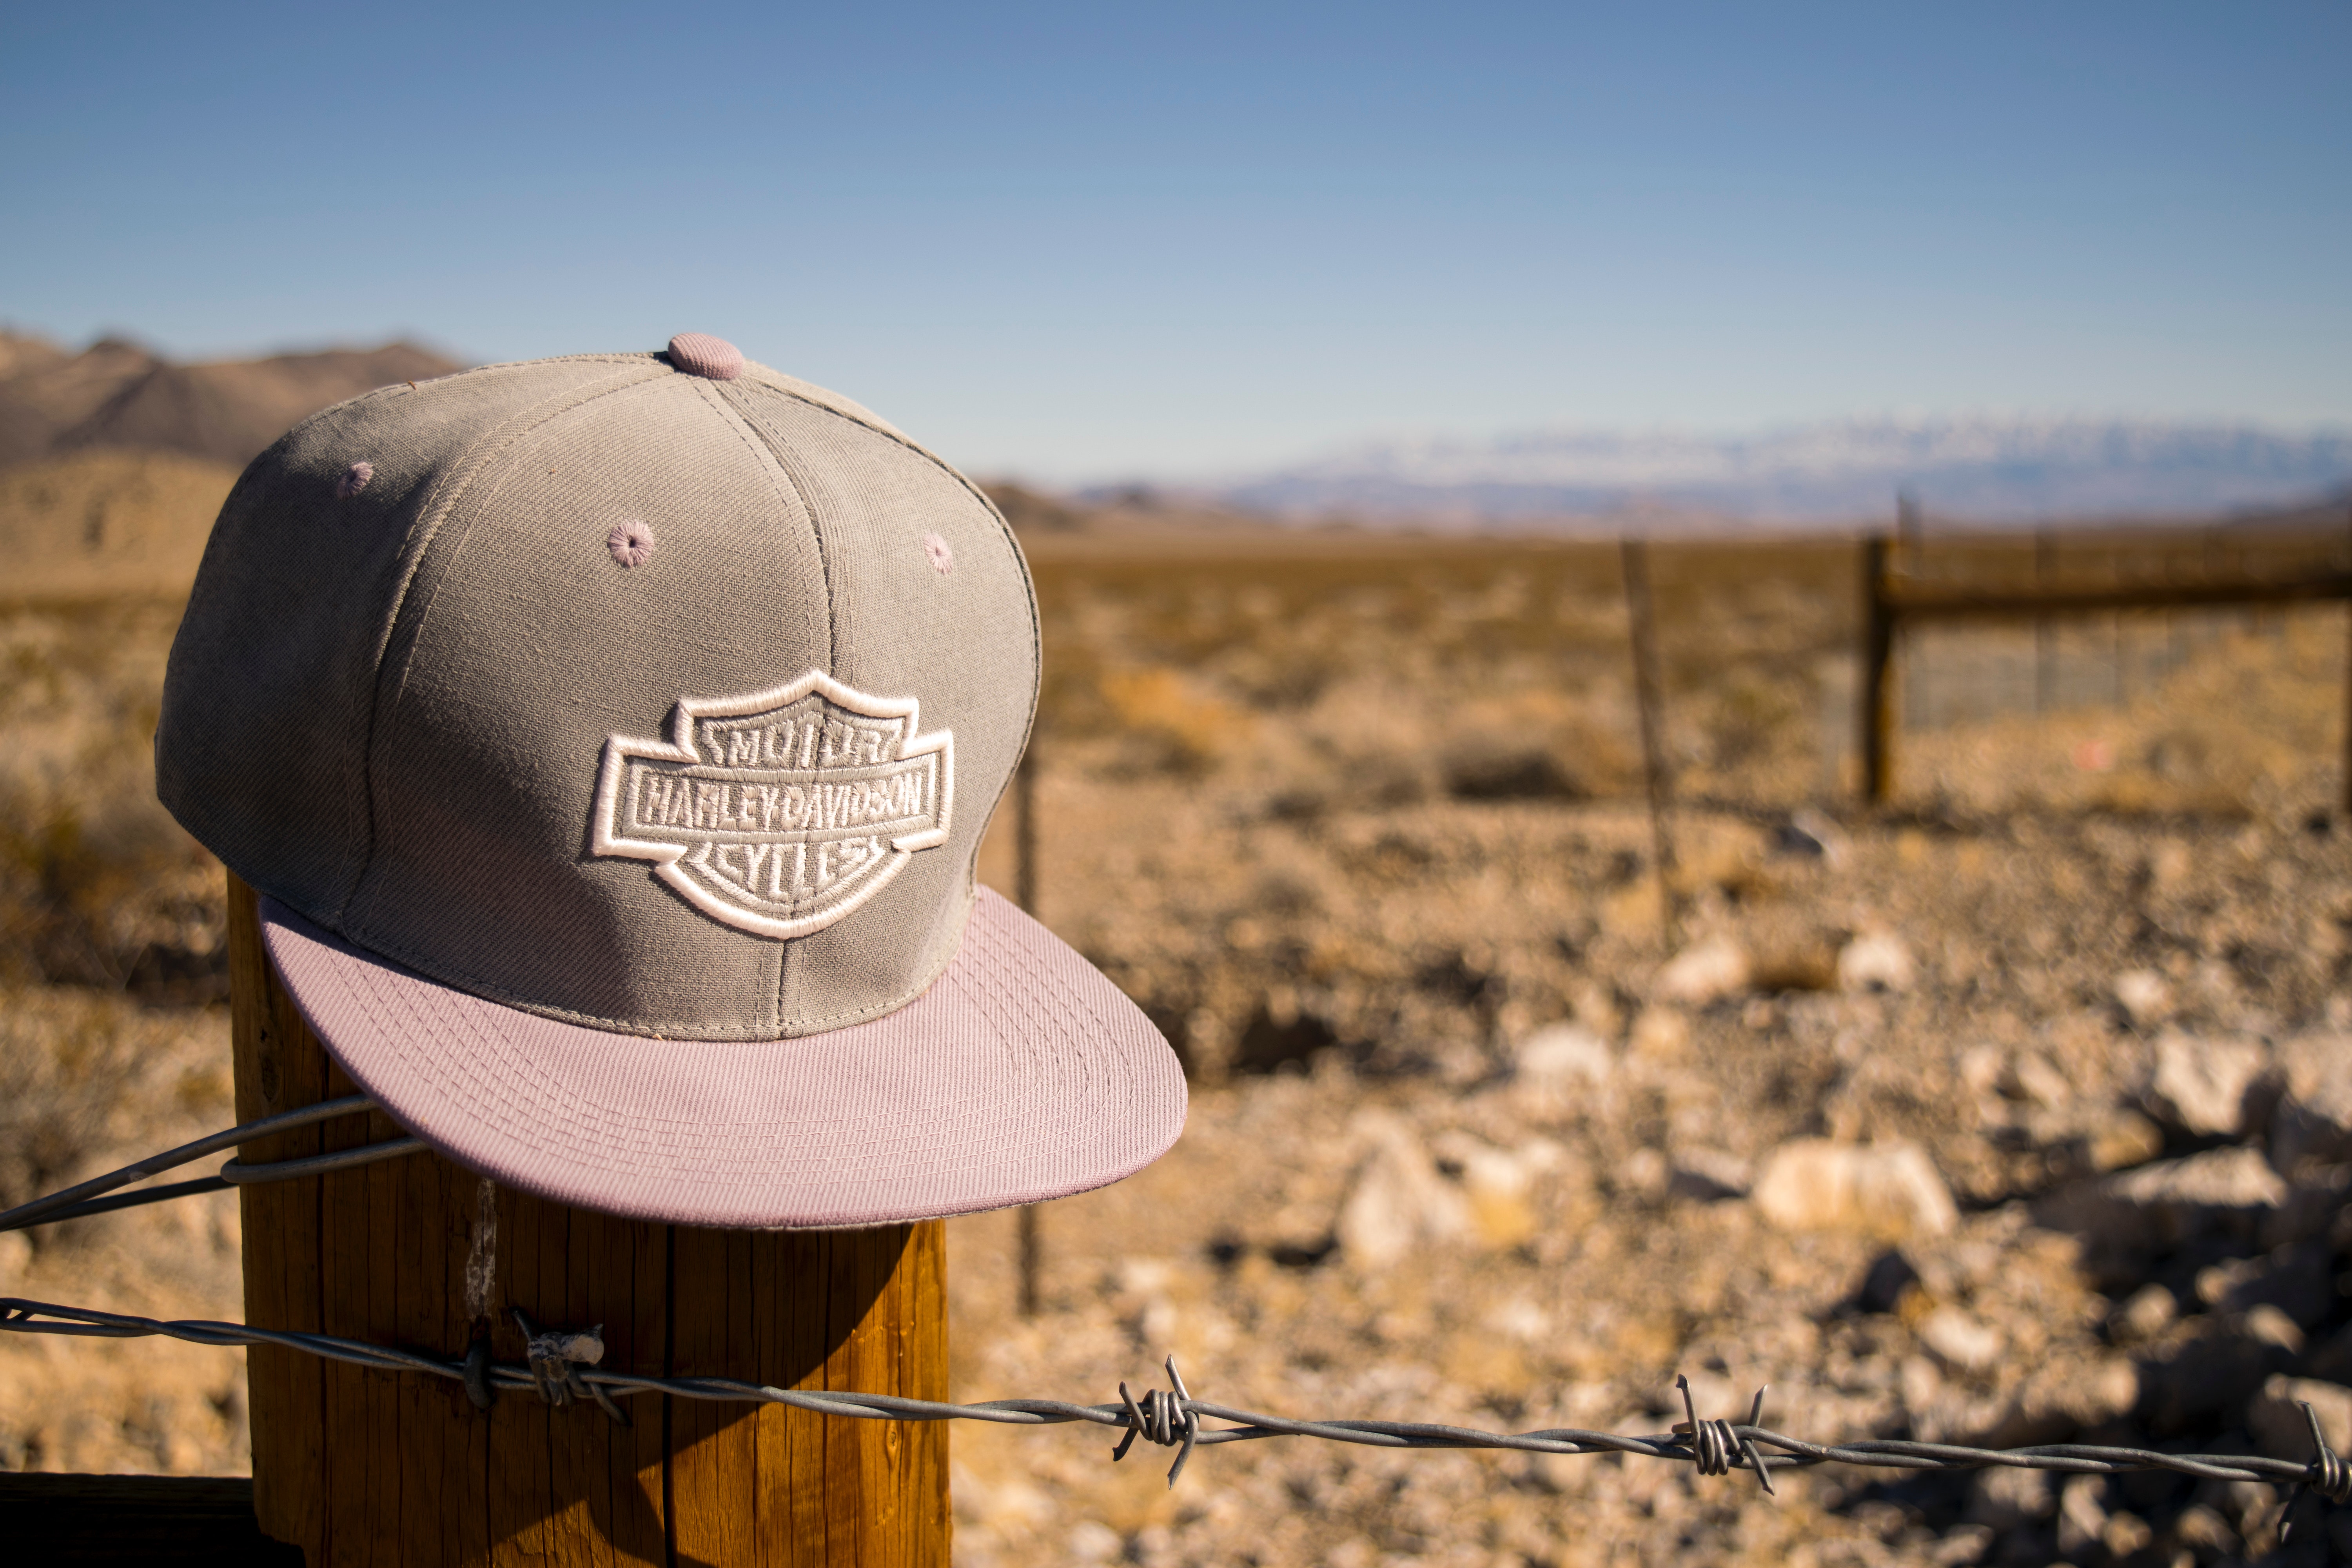
clothing, cap, sky, headgear, baseball cap, fashion accessory, landscape, tree, hat, plant, Trucker hat, plain